Lord George Hill

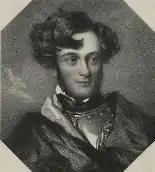
Lord George Hill

Lord George Augusta Hill (9 December 1801 – 6 April 1879) was an Anglo-Irish military officer, politician and landowner.